Toccata, Adagio and Fugue in C major, BWV 564

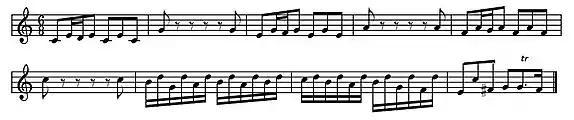
The fugue subject

BWV 564 influenced a number of composers both during Bach's lifetime and after his death. Bach's pupil Johann Ludwig Krebs imitated the work in his "Prelude and Fugue in C major" (leaving out, however, the slow movement), while in the 20th century, Ferruccio Busoni published a transcription of BWV 564 for the piano (1900; one of many Bach transcriptions by the same author), and the work influenced Busoni's own "Toccata for Piano" (1920). The Adagio movement was transcribed for symphony orchestra by Leopold Stokowski, and was performed and recorded between 1927 and 1939 by the Philadelphia Orchestra, which he conducted.